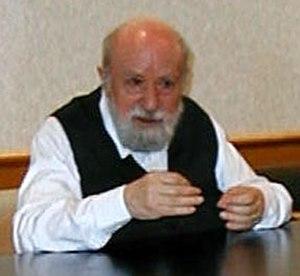
Ecrivain français Michel Butor, photo que j'ai prise avant son discours à Montclair State University (New Jersey) le 26 avril 2006
Olivier Debré, né le 14 avril 1920 à Paris où il est mort le 1ᵉʳ juin 1999, est un peintre français, représentant majeur de l’abstraction lyrique.